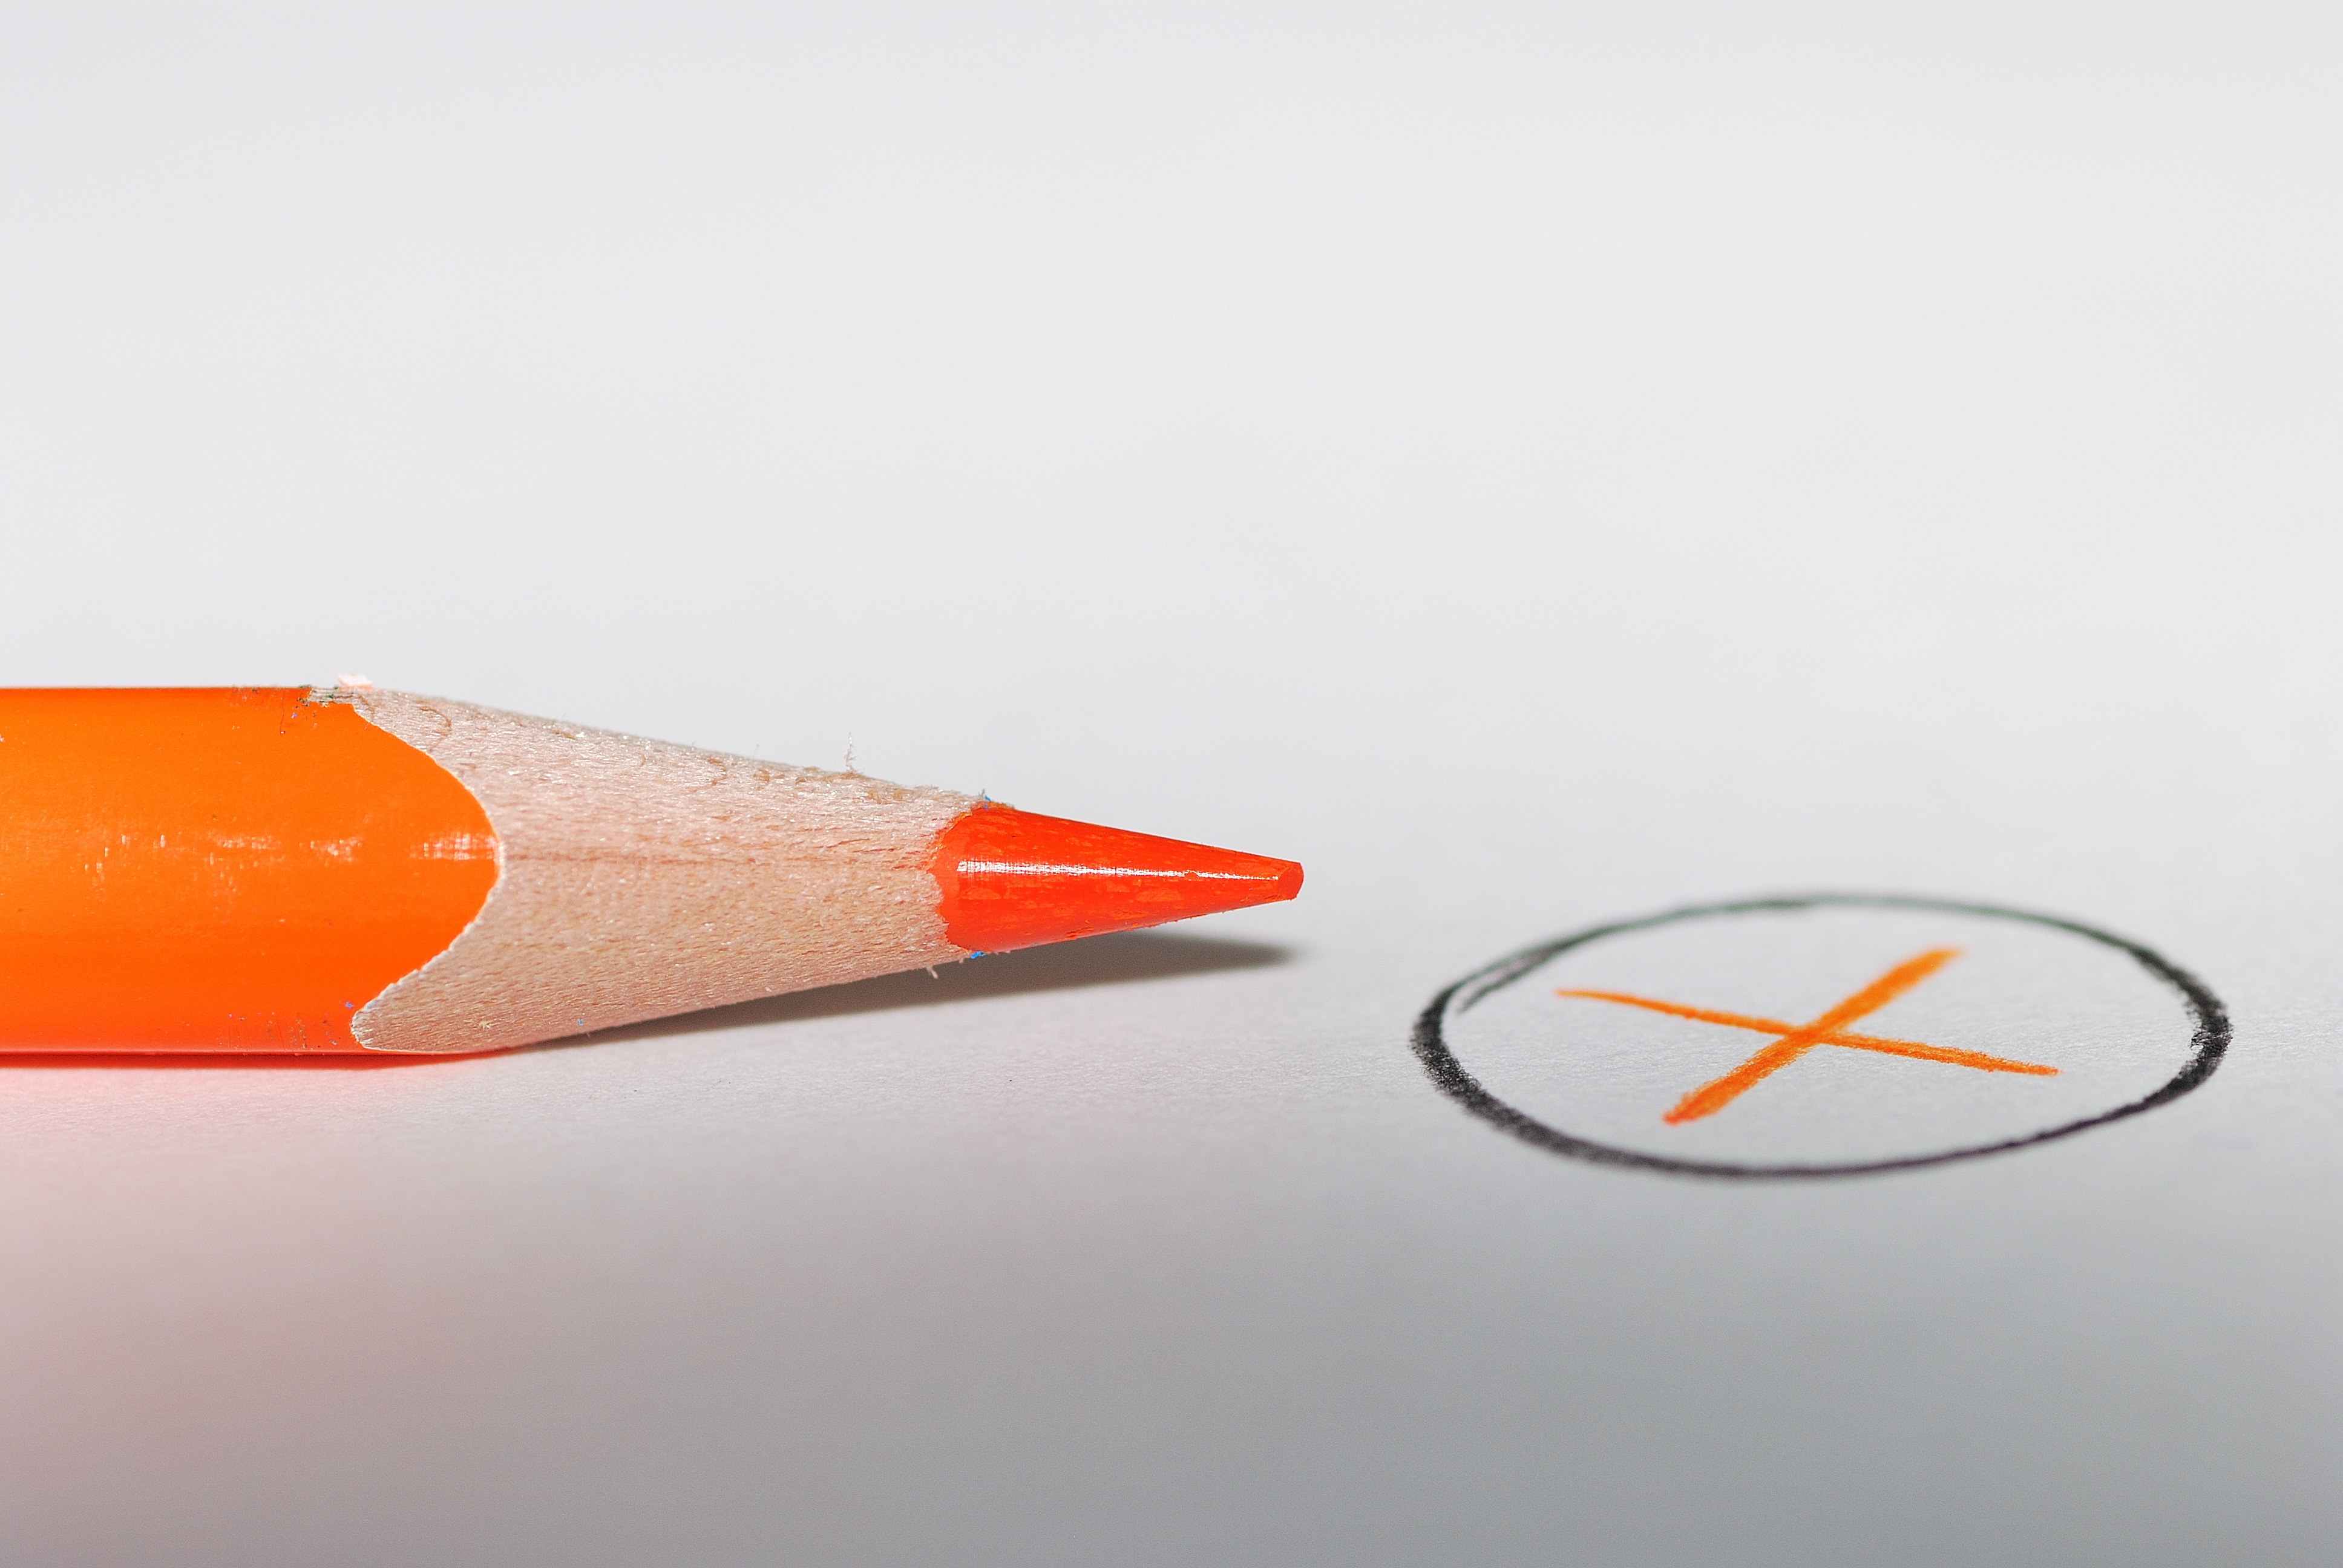
mark, medical, experiment, education, study, document, question, checkbox, working, pen, exam, symbol, yes, vote, message, help, blank, test, problems, sign, answer, background, business, asking, check, orange, pencil, cone, drawing, office supplies, writing implement, still life photography, triangle, circle